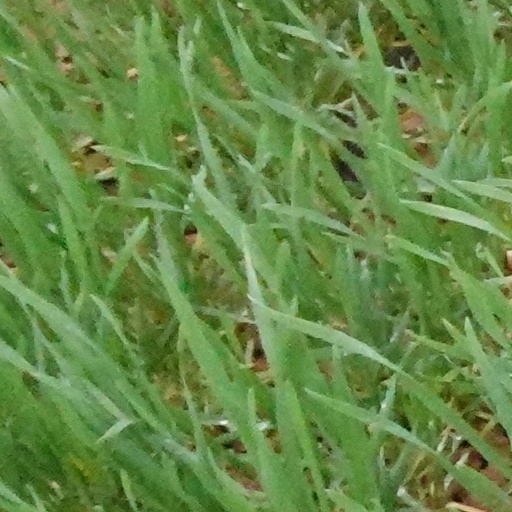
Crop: wheat